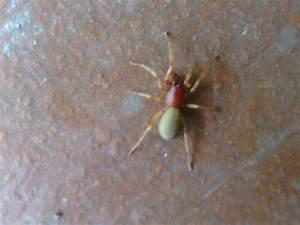
spider